Governors Bay

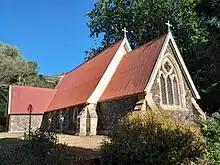
St Cuthberts church (2023)

Governors Bay Jetty is a -long wooden jetty that juts out into the bay. It is open to the public and free to use. The jetty is generally used for walking, fishing, and jetty jumping. It provides a great view of the surrounding volcanic landscape and access to the water at tide times when it is not possible to access from the shore due to the mudflats. The original short jetty (approx. 20m long) was built in 1874 and extended to 300m in 1913. After the 2011 Christchurch earthquakes, the jetty was closed to the public and the Council did not plan to repair it. However, a group of local volunteers set up Governors Bay Jetty Restoration Trust and raised money to rebuild the jetty. The rebuild project started in October 2022 and finished in September 2023 and was managed by the trust.